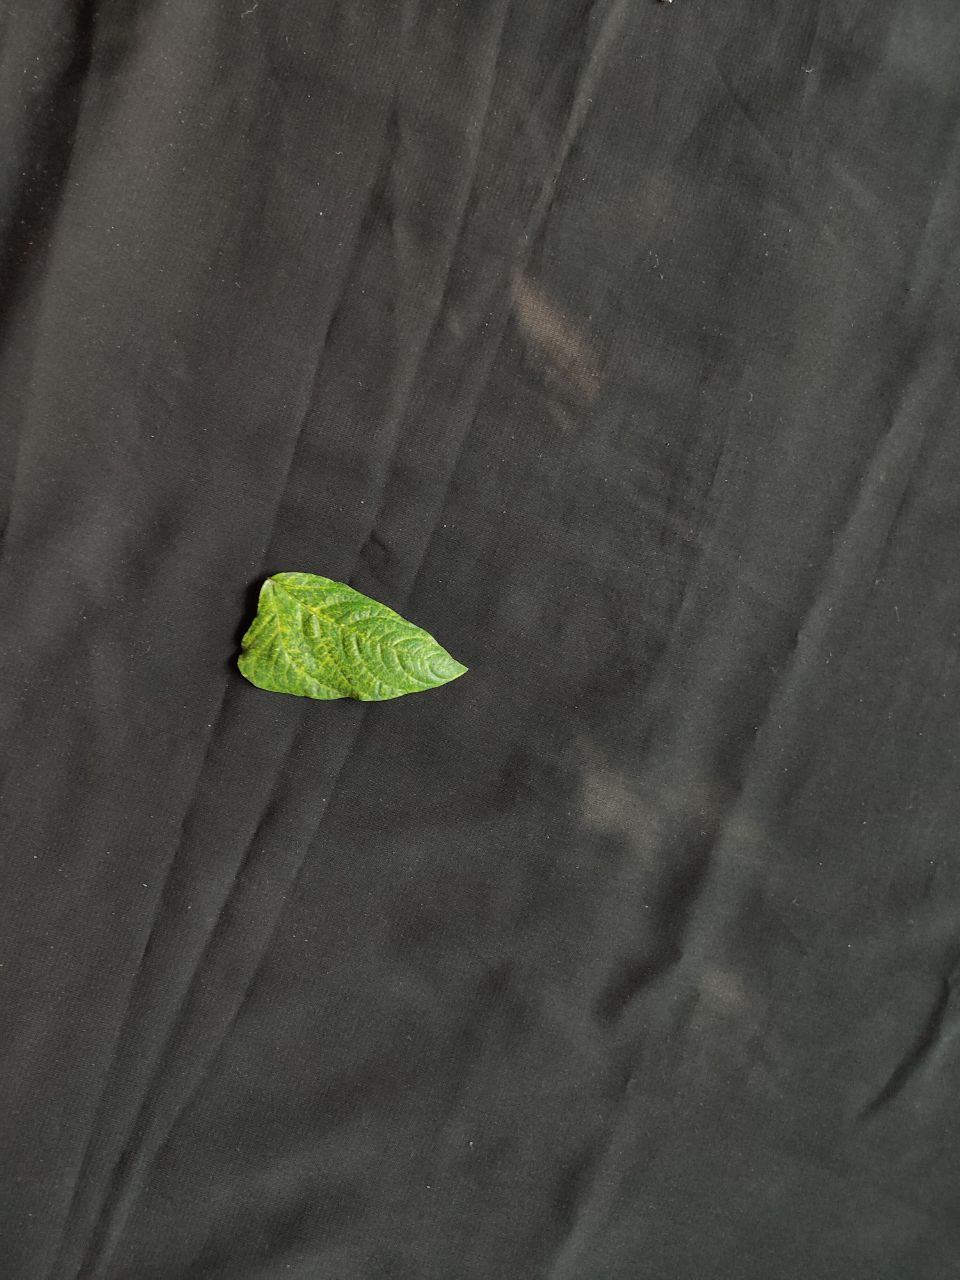
Crop: cowpea
Leaf condition: Mosaic Virus